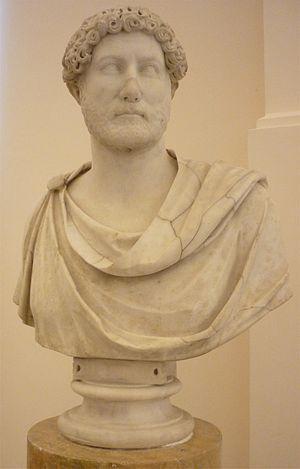
Buste de Marc-Aurèle Hadrien - Musée archéologique de Naples, Collection Farnese, (inv. nr. 6069) - Italie